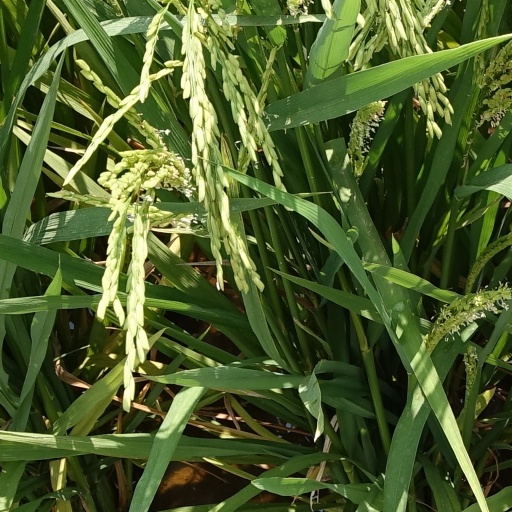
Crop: rice